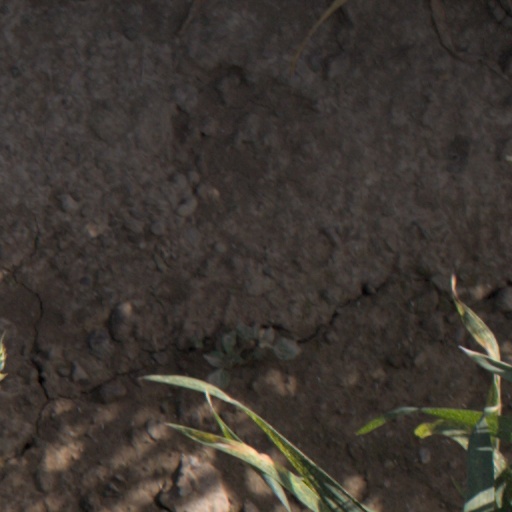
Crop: wheat